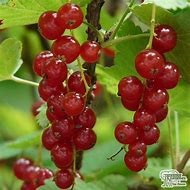
Label: redcurrant